Târnava-Mare County

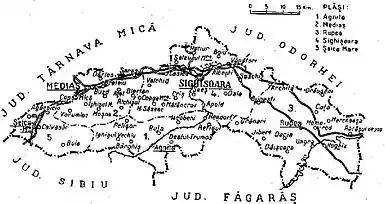
Map of Târnava-Mare County as constituted in 1938.

Administratively, Târnava-Mare County was divided originally into four districts ("plăși"):